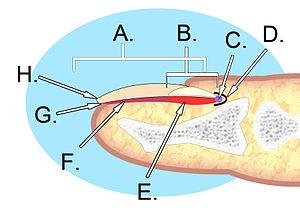
L'hyponychium est la zone épaissie de l'épiderme de chacun des doigts, recouverte du bord libre de l'ongle. Sa limite proximale, où l'épiderme est en contact avec l'ongle, est appelée la bande onychodermale. La partie distale de l'hyponychium se continue avec la pulpe du doigt.